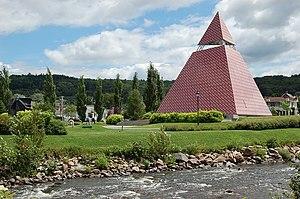
La Pyramide des Ha! Ha! est un monument commémorant le Déluge du Saguenay de 1996, situé dans l'arrondissement La Baie à Saguenay au Québec. Elle tire son nom de la rivière Ha! Ha!.
Jean-Jules Soucy est un artiste contemporain québécois, né en 1951, vivant à Saguenay. Ancien étudiant en arts plastiques de l'Université du Québec à Chicoutimi, il y a également enseigné. En 2008, il reçoit le Prix à la création artistique du Conseil des arts et des lettres du Québec.
La Baie est un des trois arrondissements urbains de la ville de Saguenay, au Québec. Avant les réorganisations municipales québécoises de 2002, il était reconnu comme Ville de la Baie, une municipalité regroupant les secteurs Grande-Baie, Bagotville et Port-Alfred depuis 1976.
La rivière Ha! Ha! est un cours d'eau québecois de la région du Saguenay-Lac-Saint-Jean.
Le Musée du Fjord est une institution muséale situé à Saguenay dans la région du Saguenay–Lac-Saint-Jean au Québec. Hébergé dans un édifice appartenant à la ville, le musée est ouvert en 1967. Il est incorporé en 1983 sous le nom de « Musée du Fjord » et emménage dans le centre communautaire Saint-Alexis.